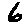
Label: 6